Alexander Leslie, 5th Earl of Leven

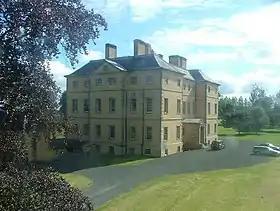
Melville House

On 23 February 1721, he married Mary Erskine, a daughter of Col. Hon. John Erskine of Carnock (third son of David Erskine, 2nd Lord Cardross) and Anna Dundas (daughter and co-heiress of William Dundas of Kincavel). Before her death in 1723, they had one child: